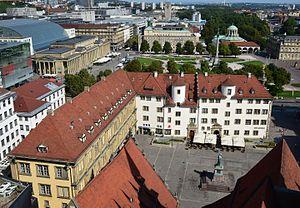
Regard de la tour de l'église de crayon à Stuttgart, le Baden-Wurtemberg, l'Allemagne. Au premier plan la place de Schiller avec le monument de Schiller ainsi que la construction de prince et vieille chancellerie. Là-derrière la place du château avec la colonne d'anniversaire ainsi que construction d'Olga de reine, bâtiment d'arts et nouveau château. En arrière-plan la tempête de gare. A gauche du musée d'arts, la construction de roi avec le toit de verre des passages de construction de roi ainsi que de Marquardtbau et de Königstrasse. (Si vous allez avec le pointeur de souris sur l'image, les commentaires d'image sont visibles.) Italiano: Occhiata della torre della chiesa di matita in Stoccarda, Baden-Wurttemberg, la Germania. Nel primo piano il posto luccicare con il monumento luccicare così come la costruzione di principe e l'ufficio vecchio. Dietro esso quadrato di castello con la colonna di anniversario così come la costruzione dell'Olga di regina, la costruzione di arte e il nuovo castello. In disparte la tempesta di stazione ferroviaria. A sinistra di museo d'arte, la costruzione di re con il tetto di vetro dei passaggi di costruzione del re così come Marquardtbau e Königstrasse. (Se va con il cursore sul quadro, i commenti di quadro diventano visibili.) Português: Aspeto da torre da igreja de lápis em Stuttgart, Baden-Wurttemberg, a Alemanha. No primeiro plano o lugar vislumbrar com o monumento vislumbrar bem como a construção de príncipe e velho escritório. Atrás dele quadrado de castelo com a coluna de jubileu bem como a construção de Olga de rainha, edifício de arte e novo castelo. Em background a tempestade de estação ferroviária. Para a esquerda de museu de arte, a construção de rei com o telhado de vidro das passagens de construção do rei bem como Marquardtbau e Königstrasse. (Se for com o cursor sobre o quadro, os comentários de quadros ficam visíveis.) Español: Mirada de la torre de la iglesia de lápiz en Stuttgart, el Baden-Wurtemberg, Alemania. En el primer plano el lugar de centelleo con el monumento de centelleo así como construcción de príncipe y cancillería vieja. Detrás la plaza de palacio con la columna de aniversario así como construcción de Olga de reina, edificio artístico y nuevo castillo. En segundo plano la tempestad de estación. A la izquierda del museo artístico, la construcción de rey con el techo de cristal de los pasajes de construcción de rey así como Marquardtbau y Königstrasse. (Si usted va con el puntero del ratón sobre la imagen, los comentarios de imagen se ponen visibles.) Русский: Взгляд башни монастырской церкви в Штутгарте, Баден-Вюртемберге, Германии. На переднем плане место мерцания с памятником мерцания, а также строительством принца и Старой канцелярией. За этим дворцовую площадь с юбилейной колонной, а также строительством Ольги королевы, художественным зданием и Новым замком. На заднем плане вокзальный шторм. Слева от музея изобразительных искусств, королевское строительство со стеклянной крышей королевских переходов строительства, а также Marquardtbau и Кёнигштрассе. (Если Вы едете на курсоре мыши о картине, иллюстрированные примечания становятся заметными). See also Wikipedia article: